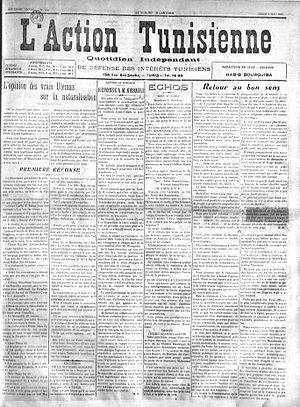
Première page du journal l'Action tunisienne du 4 mai 1933
L'Action tunisienne, plus communément appelée L'Action, est un ancien journal francophone de Tunisie fondé par Habib Bourguiba le 1ᵉʳ novembre 1932 en tant qu'organe du Destour puis du Néo-Destour dès sa fondation en 1934. Il réunit des militants nationalistes tels que Béchir M'hedhbi, cofondateur du journal et premier rédacteur en chef, Mahmoud El Materi, Bahri Guiga, M'hamed Bourguiba, Ali Bouhajeb et Tahar Sfar.
L’affaire des naturalisés tunisiens est un mouvement de protestation contre les lois tunisiennes qui tendaient à faciliter l’accession à la nationalité française pendant le protectorat français. Il se manifeste lors de l’inhumation des Tunisiens musulmans naturalisés français, en leur interdisant l’accès aux cimetières musulmans. Ces émeutes relancent le mouvement national tunisien affaibli après les répressions de 1926-1928.
Habib Bourguiba, de son nom complet Habib Ben Ali Bourguiba, né probablement le 3 août 1903 à Monastir et mort le 6 avril 2000 dans la même ville, est un homme d'État tunisien, président de la République entre 1957 et 1987.
Le Destour est un parti politique tunisien fondé en 1920 et dont le but est de libérer la Tunisie du protectorat français.
Le congrès de Ksar Hellal est un congrès, organisé par les membres « scissionnistes » du Destour, à Ksar Hellal, le 2 mars 1934. Il conduit à la fondation d'un nouveau parti, le Néo-Destour.